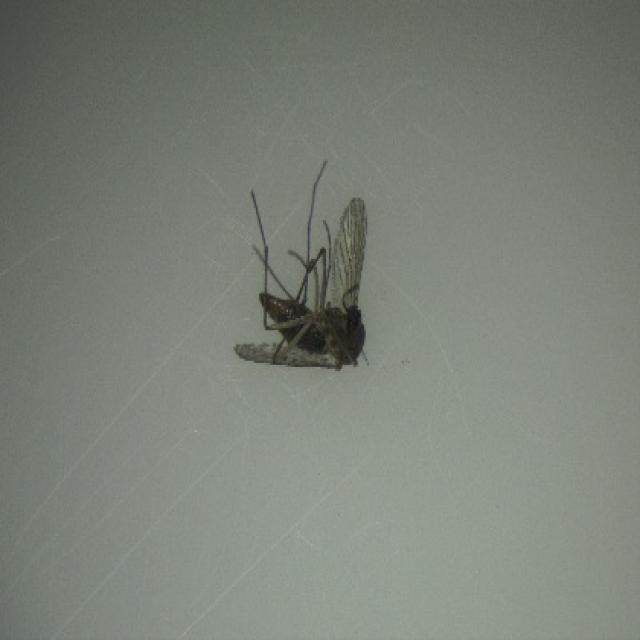
Species: culex_tritaeniorhynchus